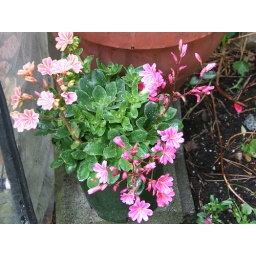
I don't know where to plant this... it does good in rock gardens but I don't have a rock garden!